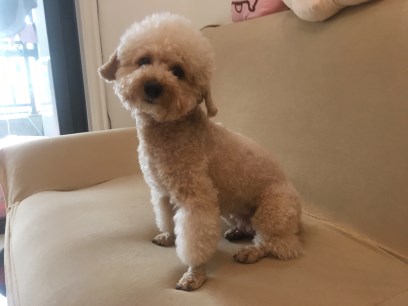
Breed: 7449-n000128-teddy